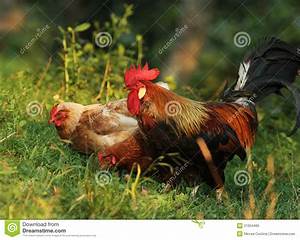
Label: gallina